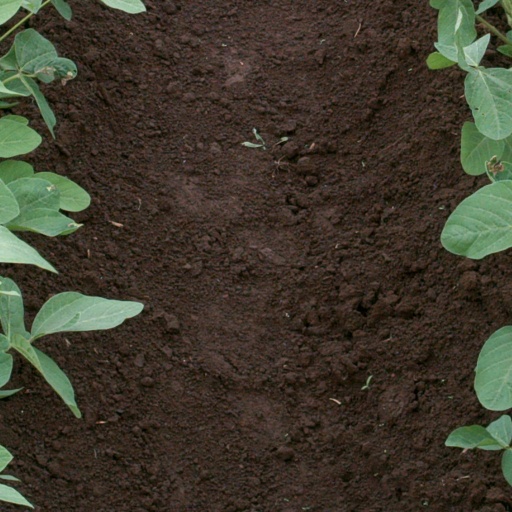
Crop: soybean